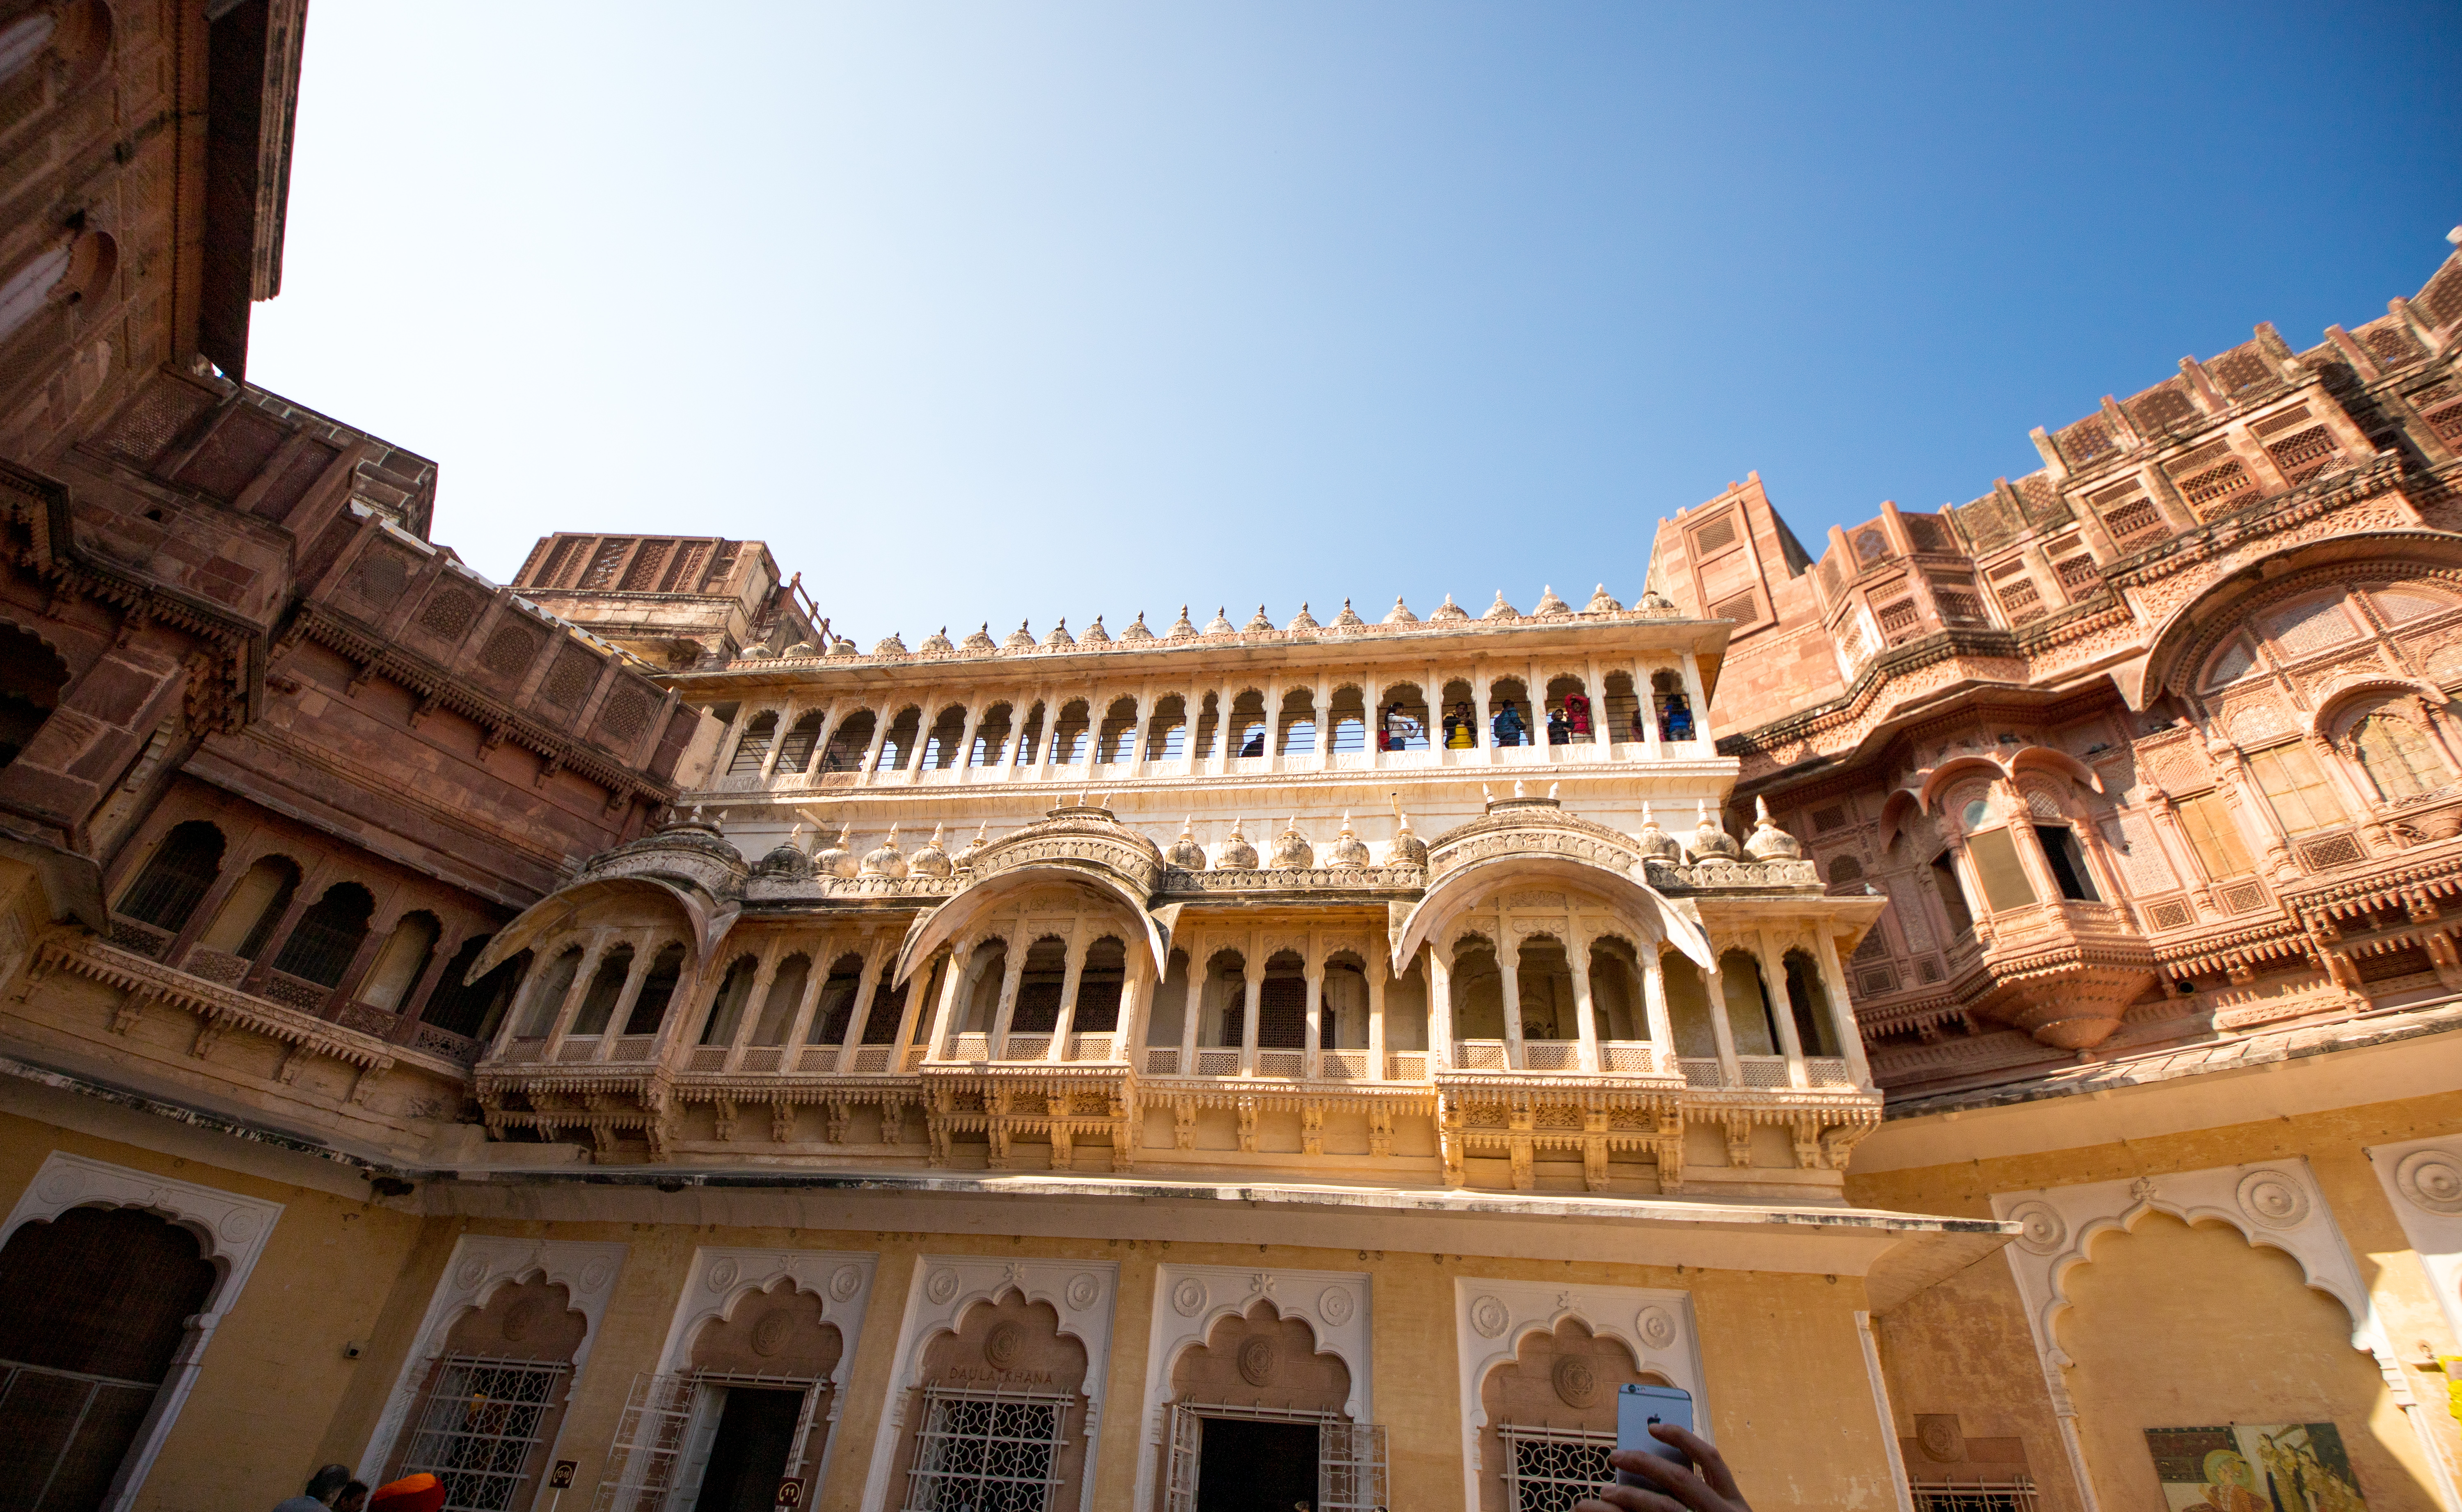
Rajsthan, india, historic site, landmark, architecture, ancient history, building, holy places, classical architecture, ancient roman architecture, arch, ancient rome, palace, history, tourism, ruins, fortification, archaeological site, tourist attraction